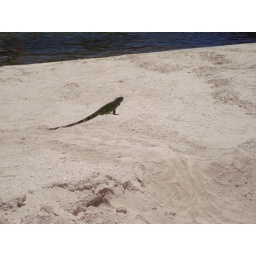
We saw them everywhere - even running across the road in front of our tour bus.